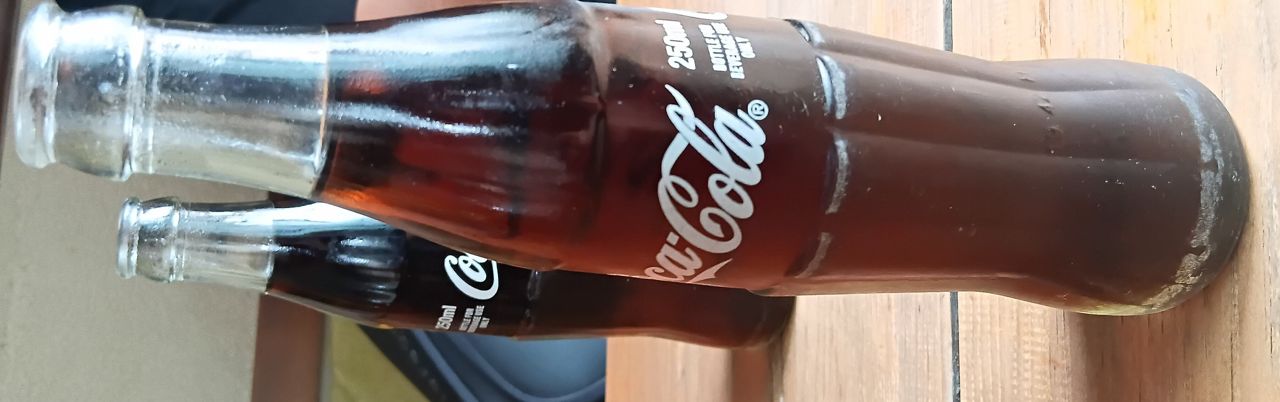
Label: glass